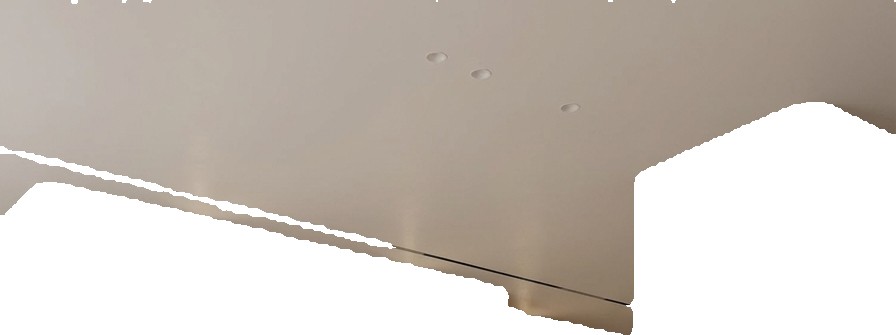
Surface category: ceiling